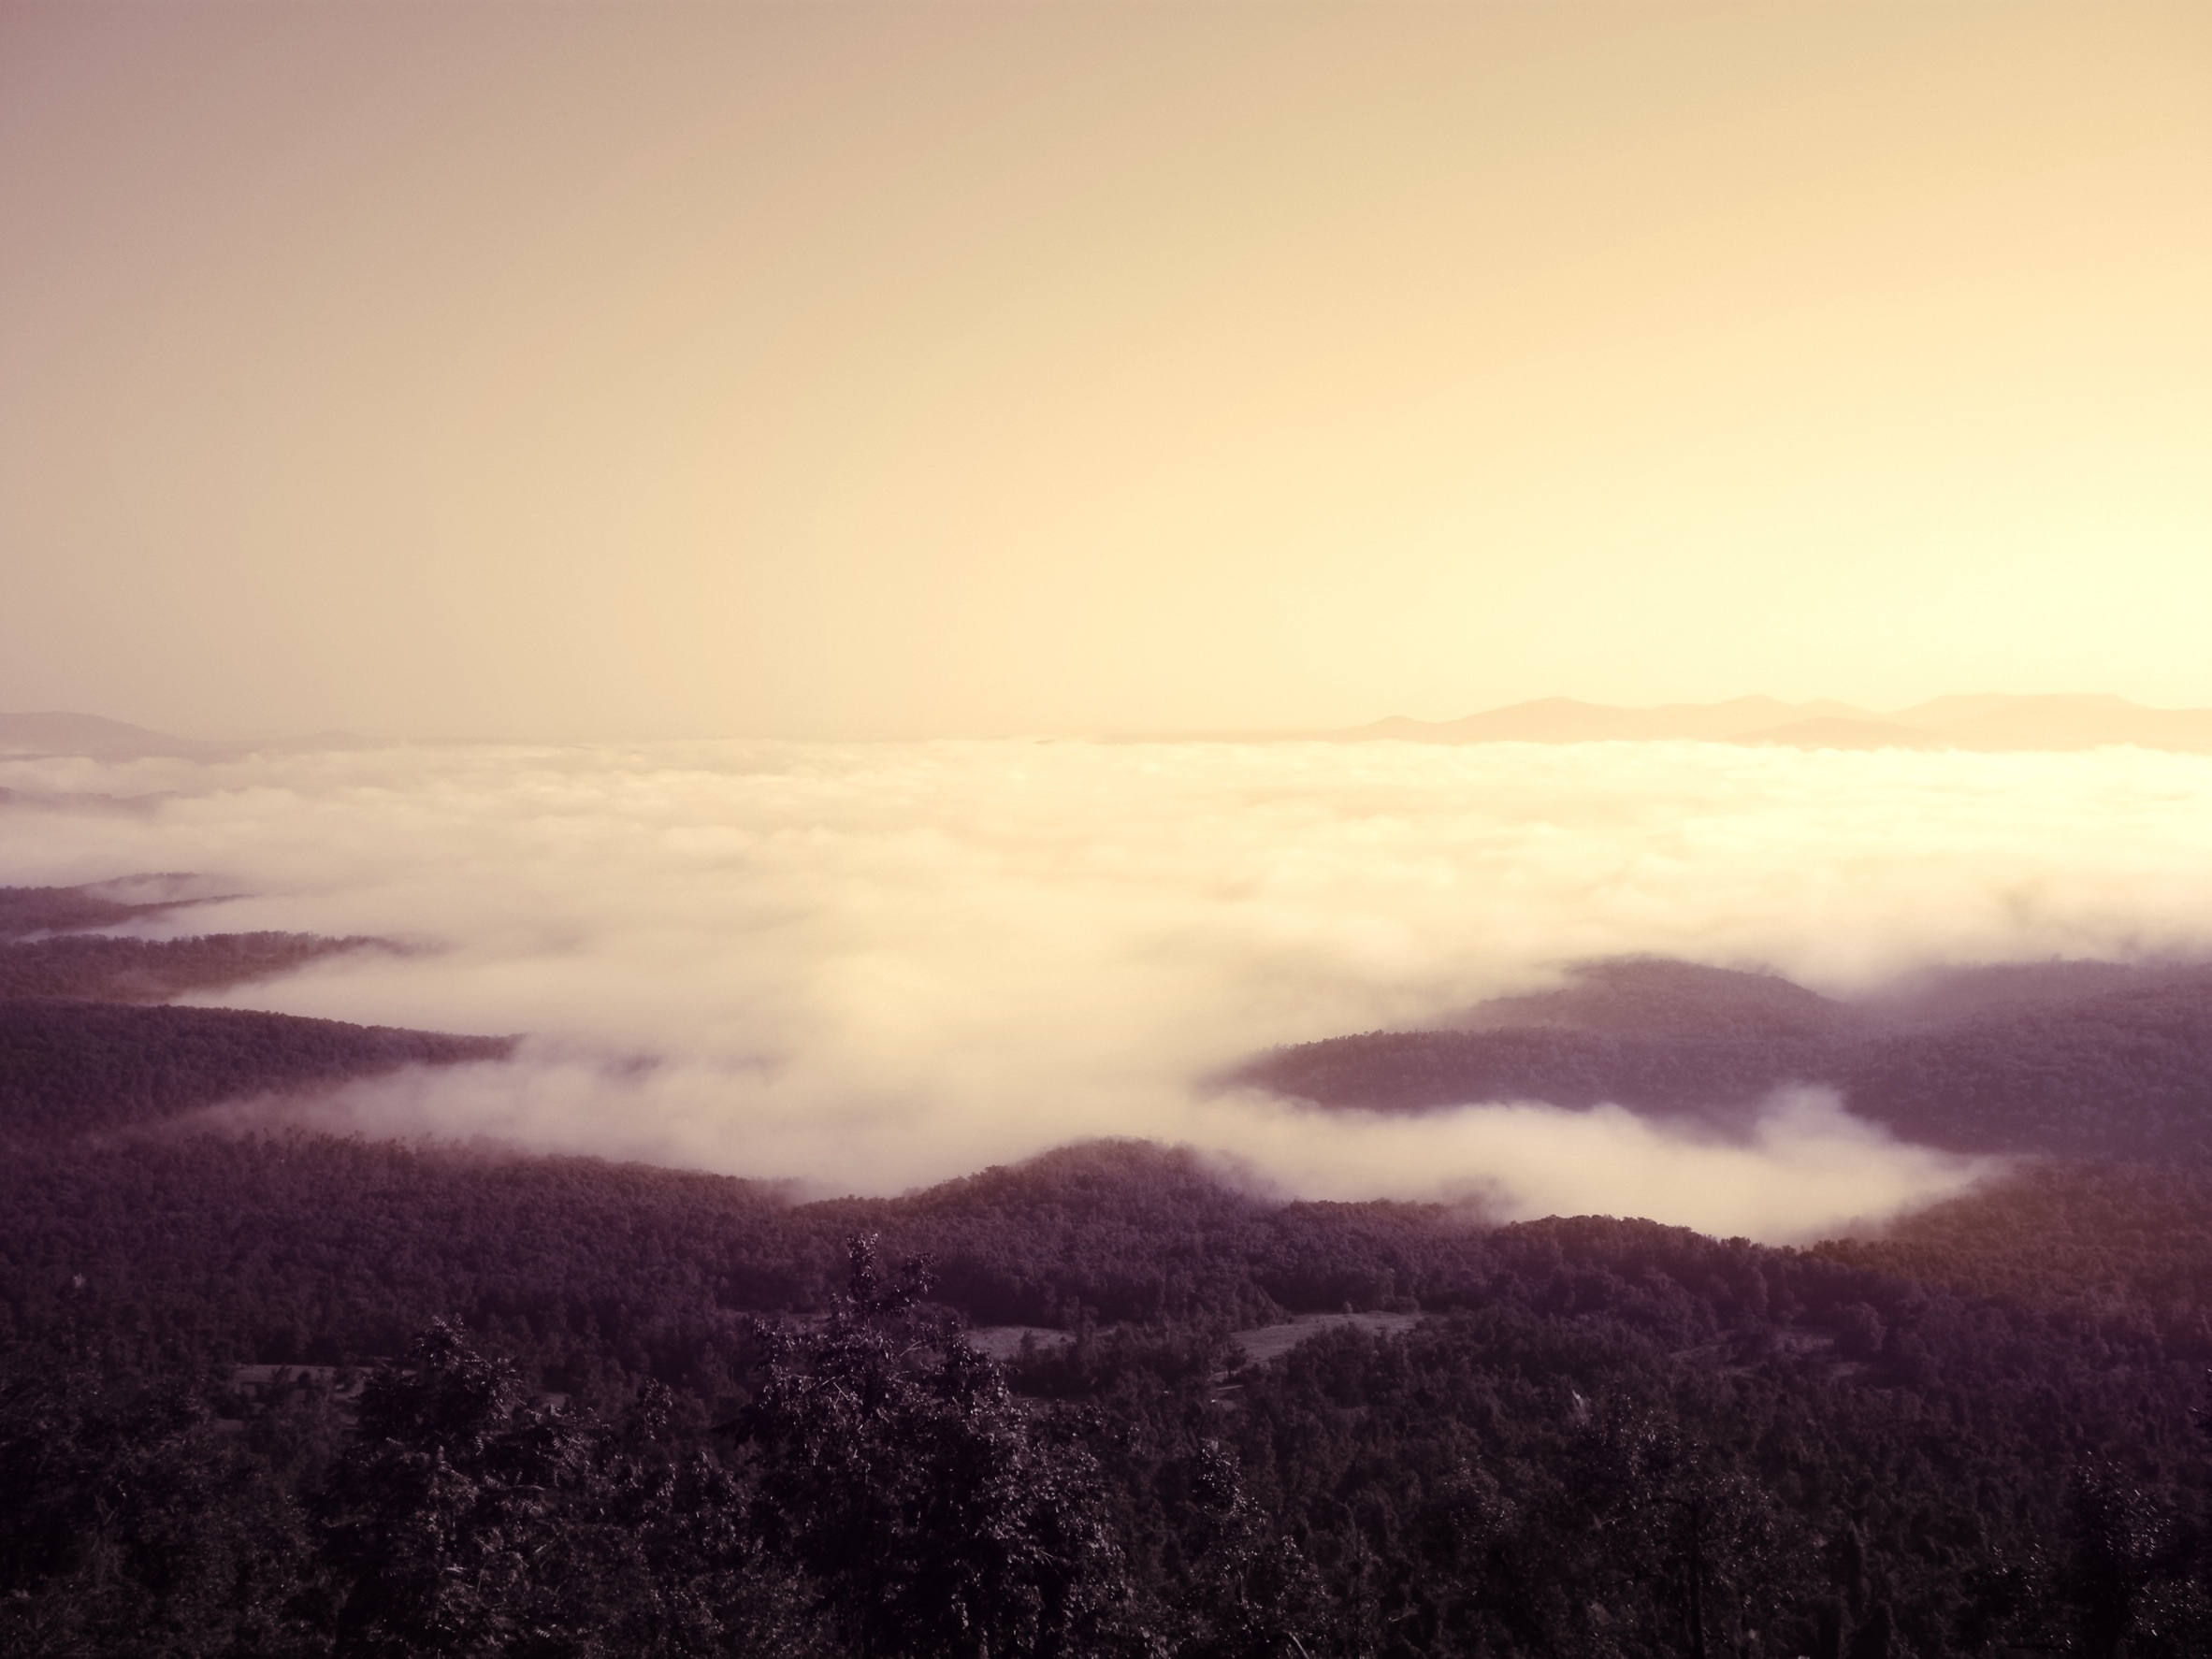
landscape, nature, forest, outdoor, horizon, mountain, cloud, sky, fog, sunrise, sunset, mist, field, prairie, sunlight, morning, hill, view, dawn, atmosphere, panorama, dusk, evening, high, weather, haze, plain, above, hills, clouds, grassland, scene, atmospheric phenomenon